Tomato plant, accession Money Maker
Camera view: horizontal (90 deg, fisheye); turntable rotation: 30 degrees
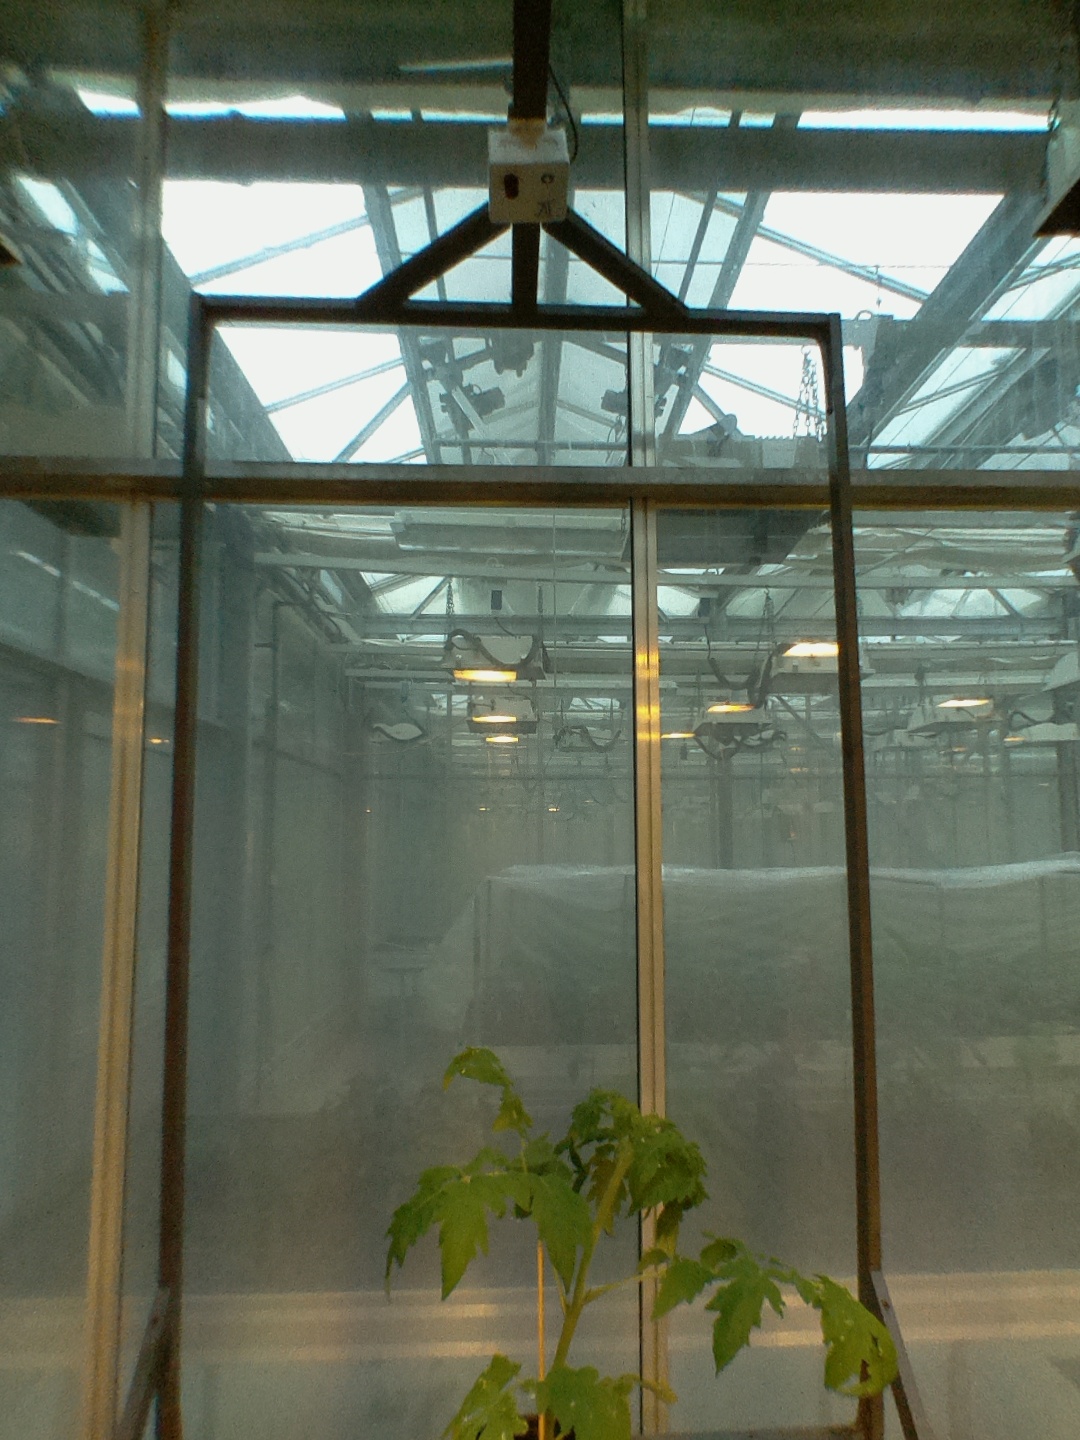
BBCH growth stage 13: 6 of true leaves visible